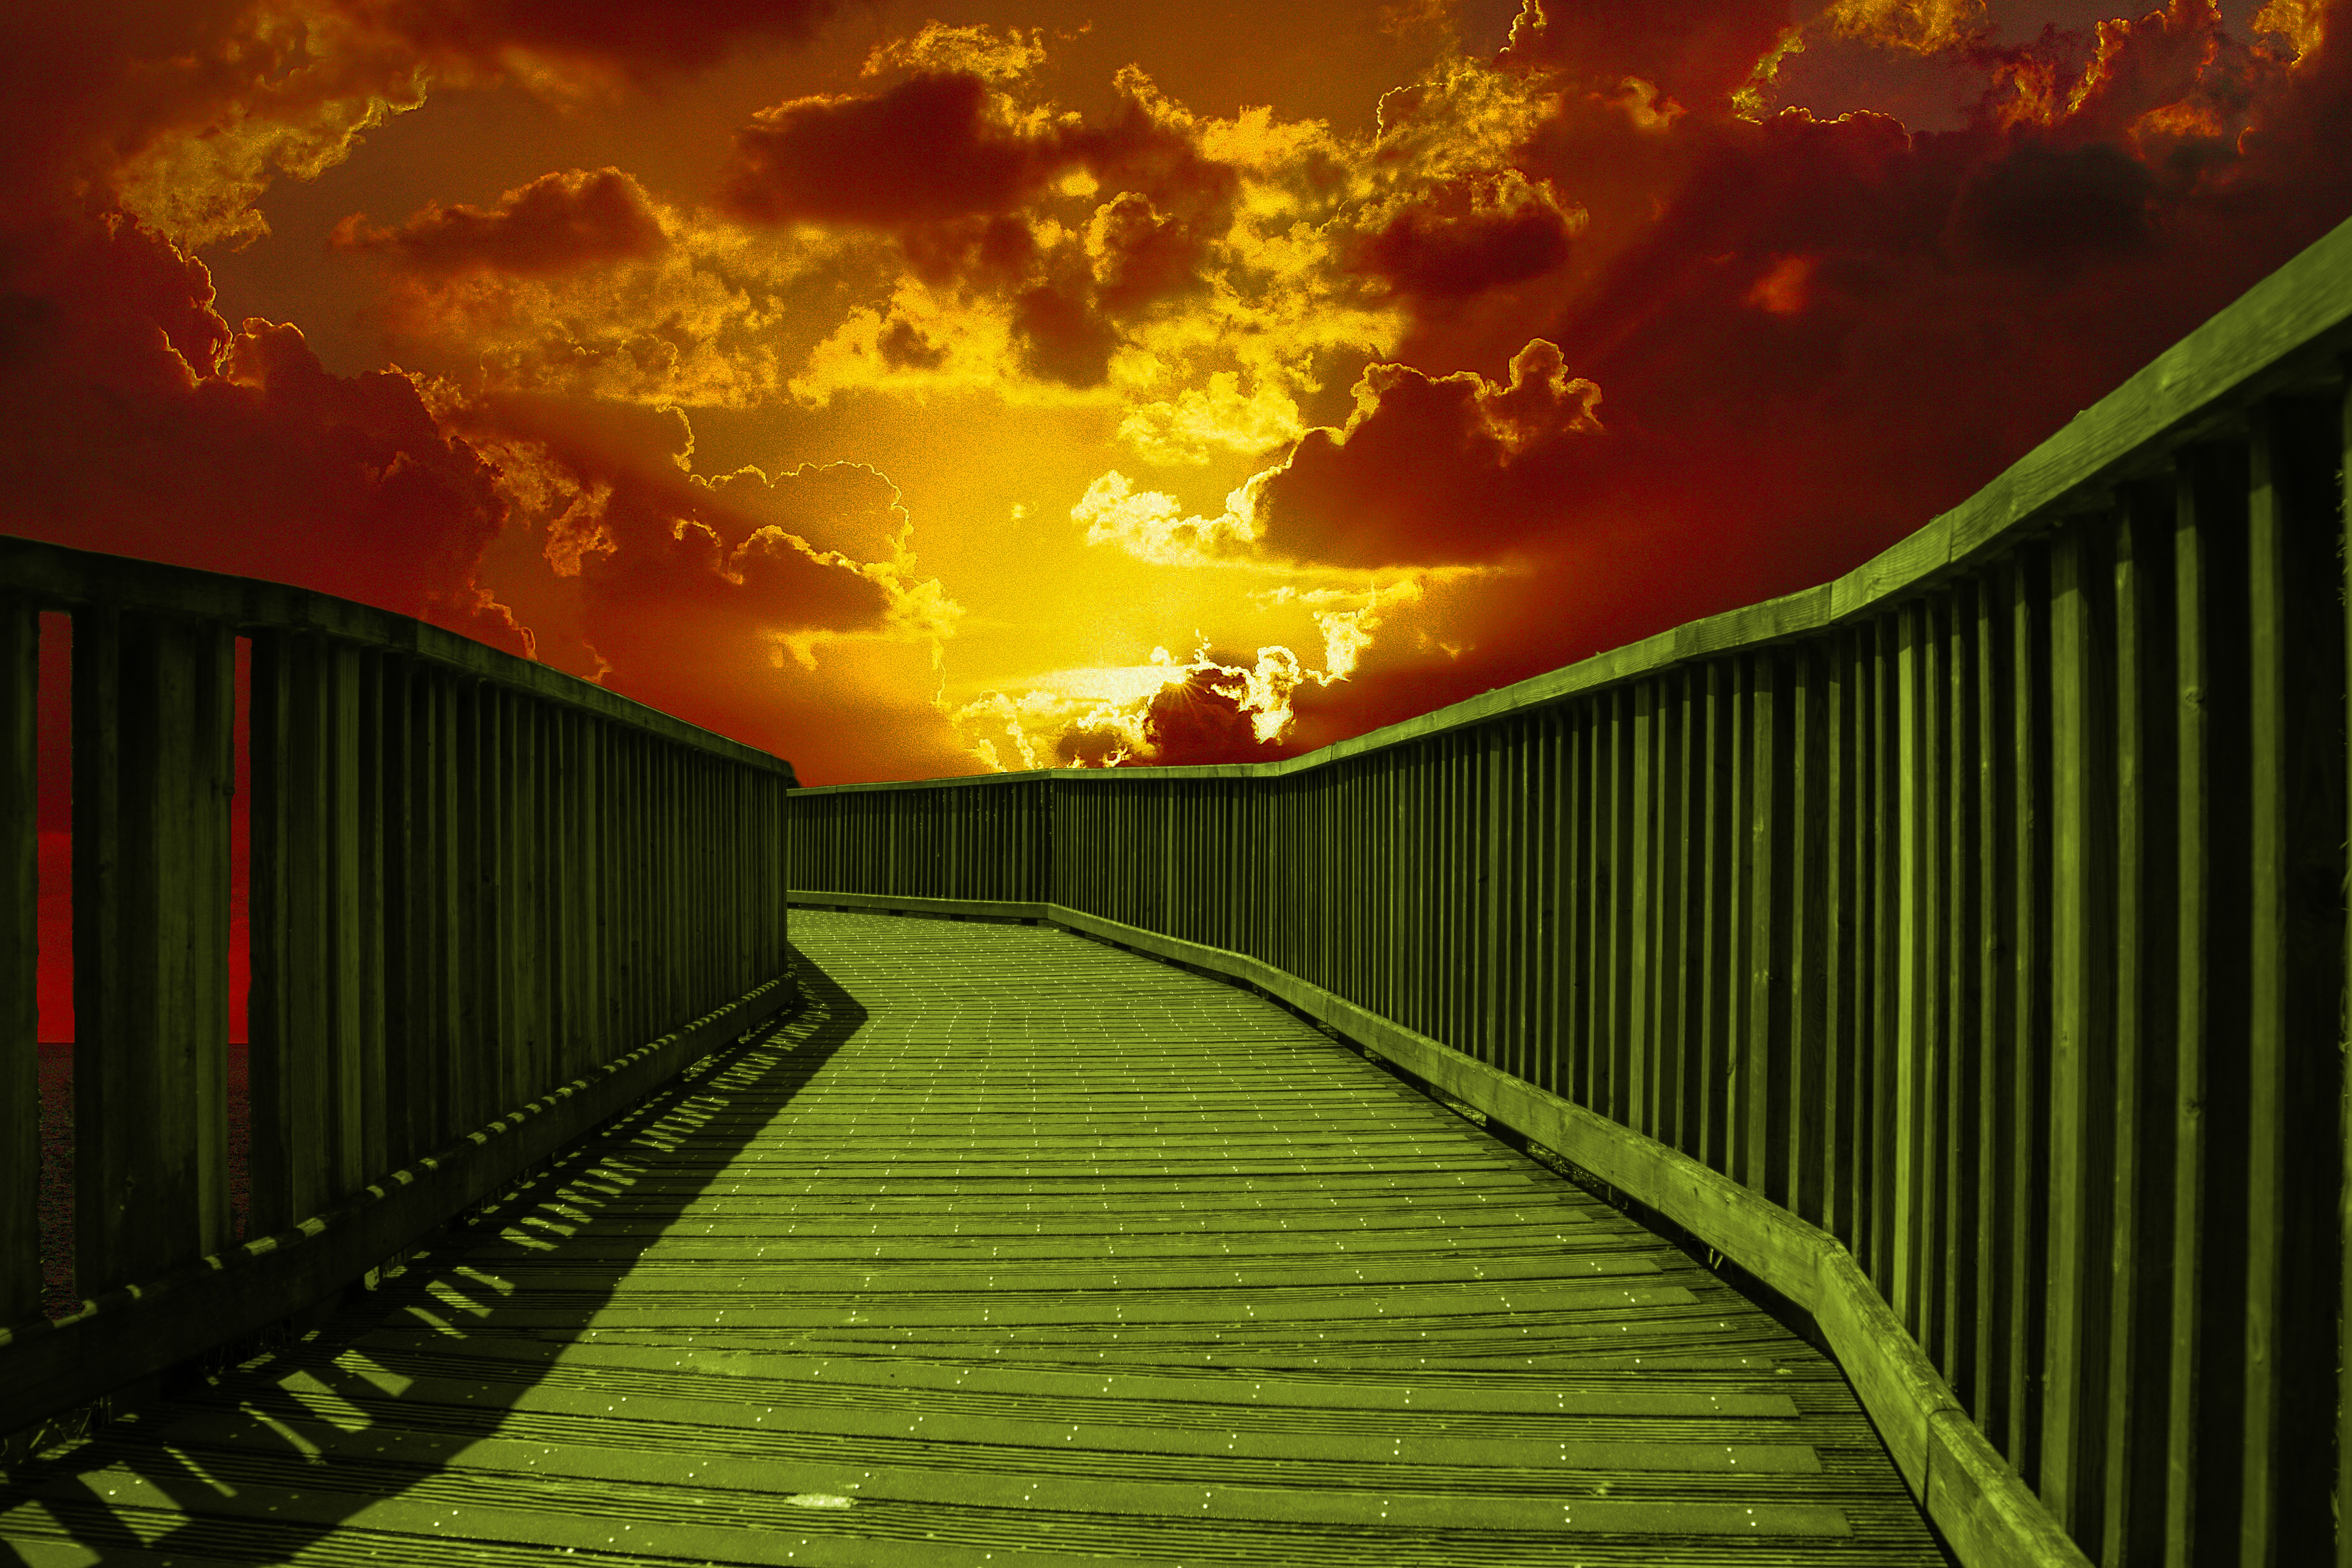
water, light, sky, sunrise, sunset, bridge, night, sunlight, morning, urban, river, travel, dusk, evening, twilight, line, green, red, color, park, yellow, screenshot, london sunset